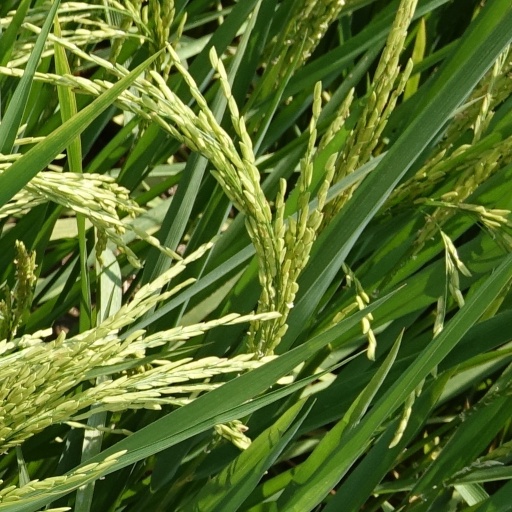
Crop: rice